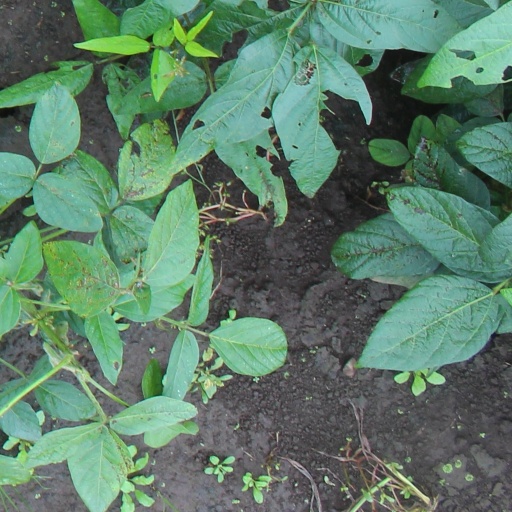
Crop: soybean